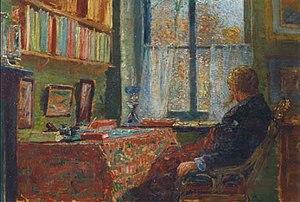
Alfred Verhaeren, né le 8 octobre 1849 à Bruxelles, et mort le 10 février 1924 à Ixelles, est un peintre belge connu pour ses portraits, ses scènes d'intérieur, ses peintures architecturales et ses natures mortes. Il participe à la deuxième vague du réalisme belge et est ensuite influencé par l'impressionnisme.